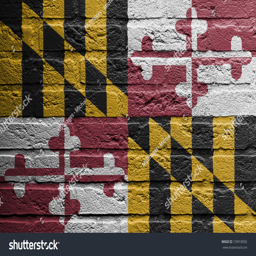
brick wall with a painting of a flag isolated